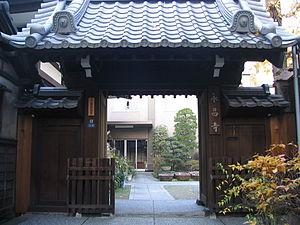
Temple Eijoshi en 2006